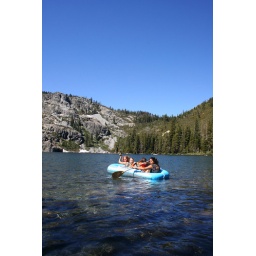
the kids had a blast paddling around castle lake all day.